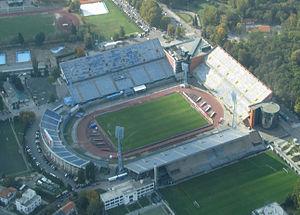
L'équipe de Croatie de football, créée en 1991, est l'équipe nationale représentant la Croatie en football masculin. Cette équipe est dirigée par la Fédération croate de football, qui n'est affiliée à la FIFA et n'est membre de l'UEFA que depuis 1993. Avant 1991, les joueurs croates faisaient partie de l'équipe de Yougoslavie dont seule la Serbie est aujourd'hui considérée comme l'héritière légitime par les instances internationales. Il faut cependant noter qu'une équipe de Croatie a également existé à partir de 1940 en tant que représentante du Banovina de Croatie puis de l'État indépendant de Croatie et qu'après avoir joué une vingtaine de matchs, elle a été dissoute en 1945.
Le stade Maksimir est un stade de football situé à Zagreb en Croatie, construit en 1912.